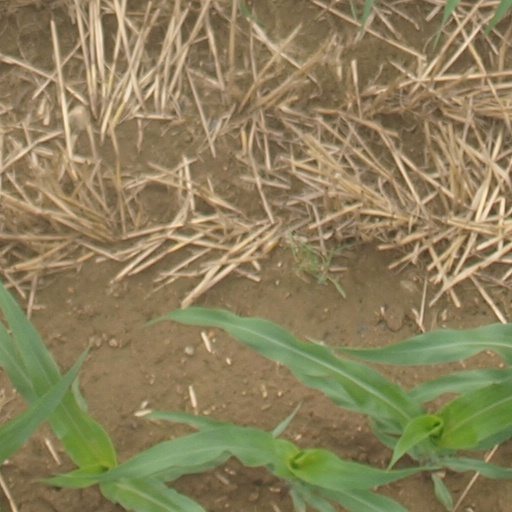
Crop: maize; corn